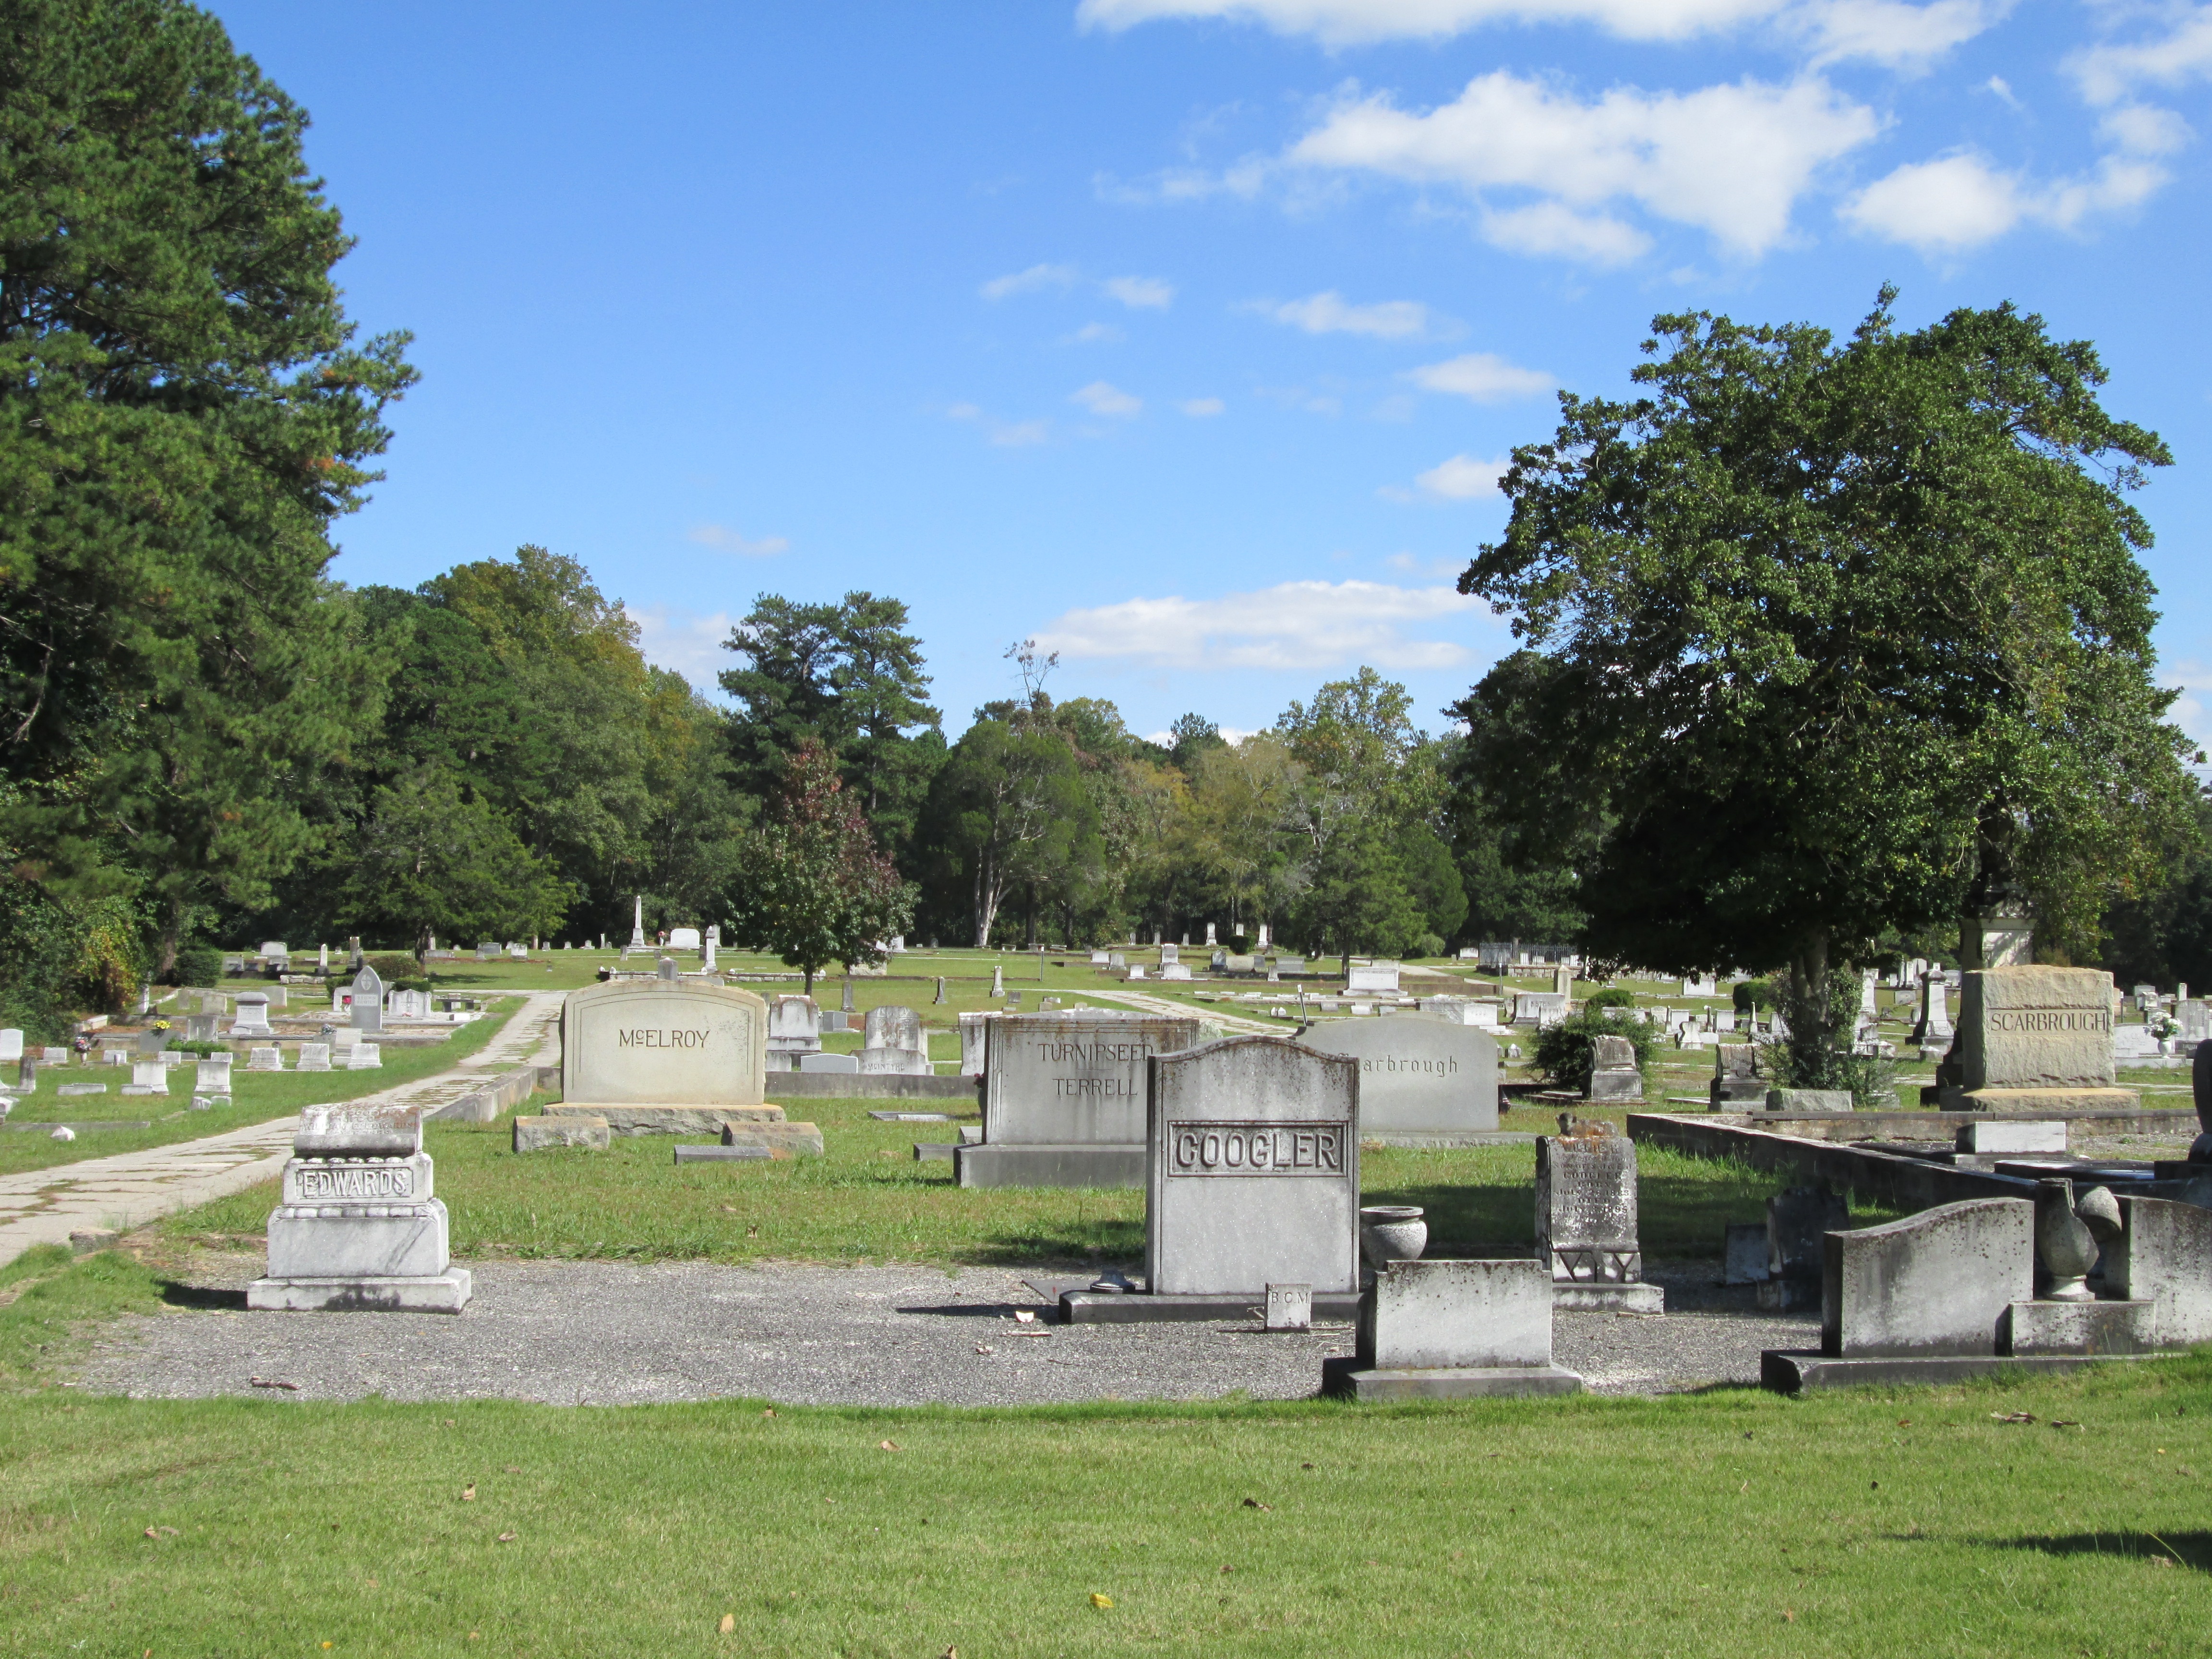
landscape, tree, nature, sky, old, stone, monument, green, cemetery, dead, tombstone, death, outdoors, grave, memorial, graveyard, estate, ecosystem, funeral, burial, geographical feature